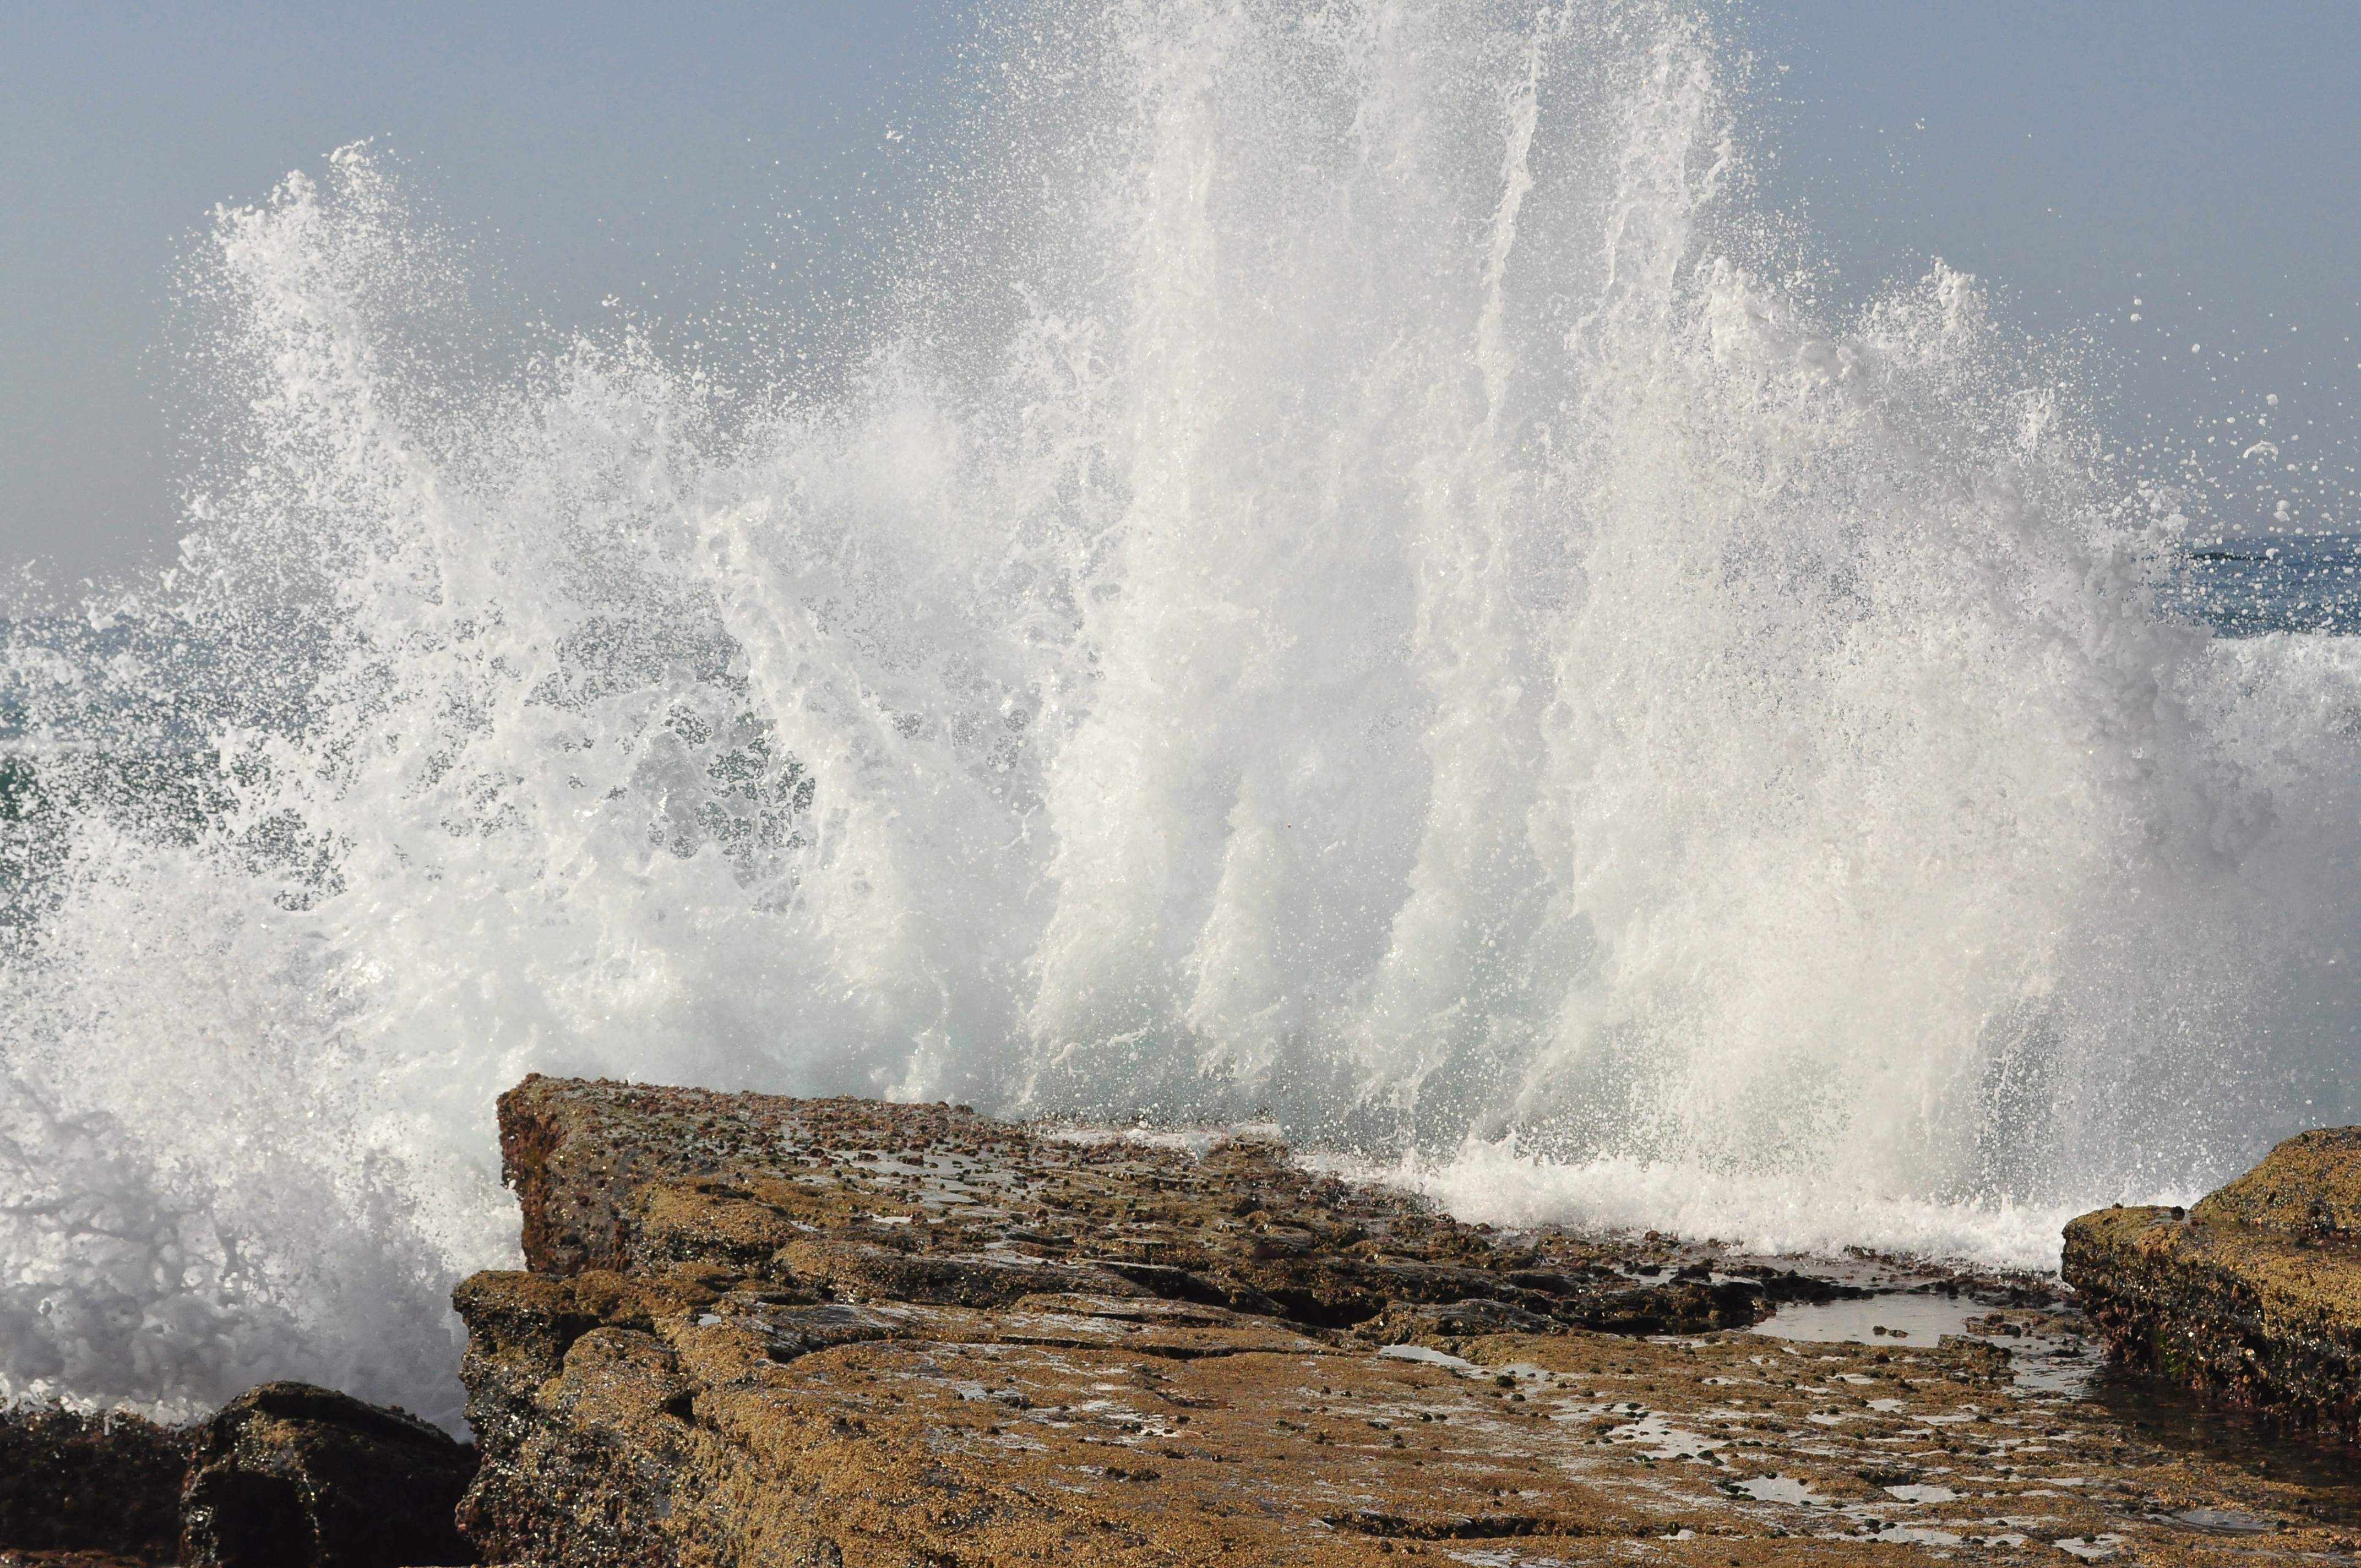
sea, coast, water, nature, rock, ocean, waterfall, mist, morning, shore, wave, surf, spray, weather, rapid, body of water, stones, portugal, atlantic, rocky coast, water feature, atmospheric phenomenon, wind wave